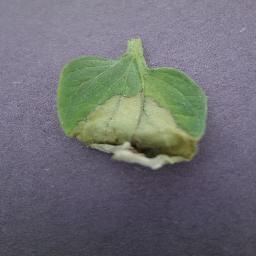
Label: Tomato___Late_blight